Fort Garry

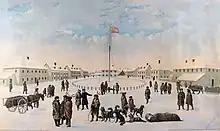
Inside Fort Garry in 1884. The fort was demolished during that decade.

In 1869, the Hudson's Bay Company agreed to surrender its monopoly in the North-West, including Upper Fort Garry. In late 1869 and early 1870, the fort was seized by Louis Riel and his Métis followers during the Red River Resistance. After the Resistance, the area around the fort continued to grow. In 1873, the city of Winnipeg was established and the name Fort Garry was no longer used. In 1881–1884 the majority of the fort was demolished to straighten Main Street (it was at Main Street and Assiniboine Avenue).